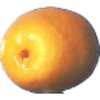
Label: kumquats